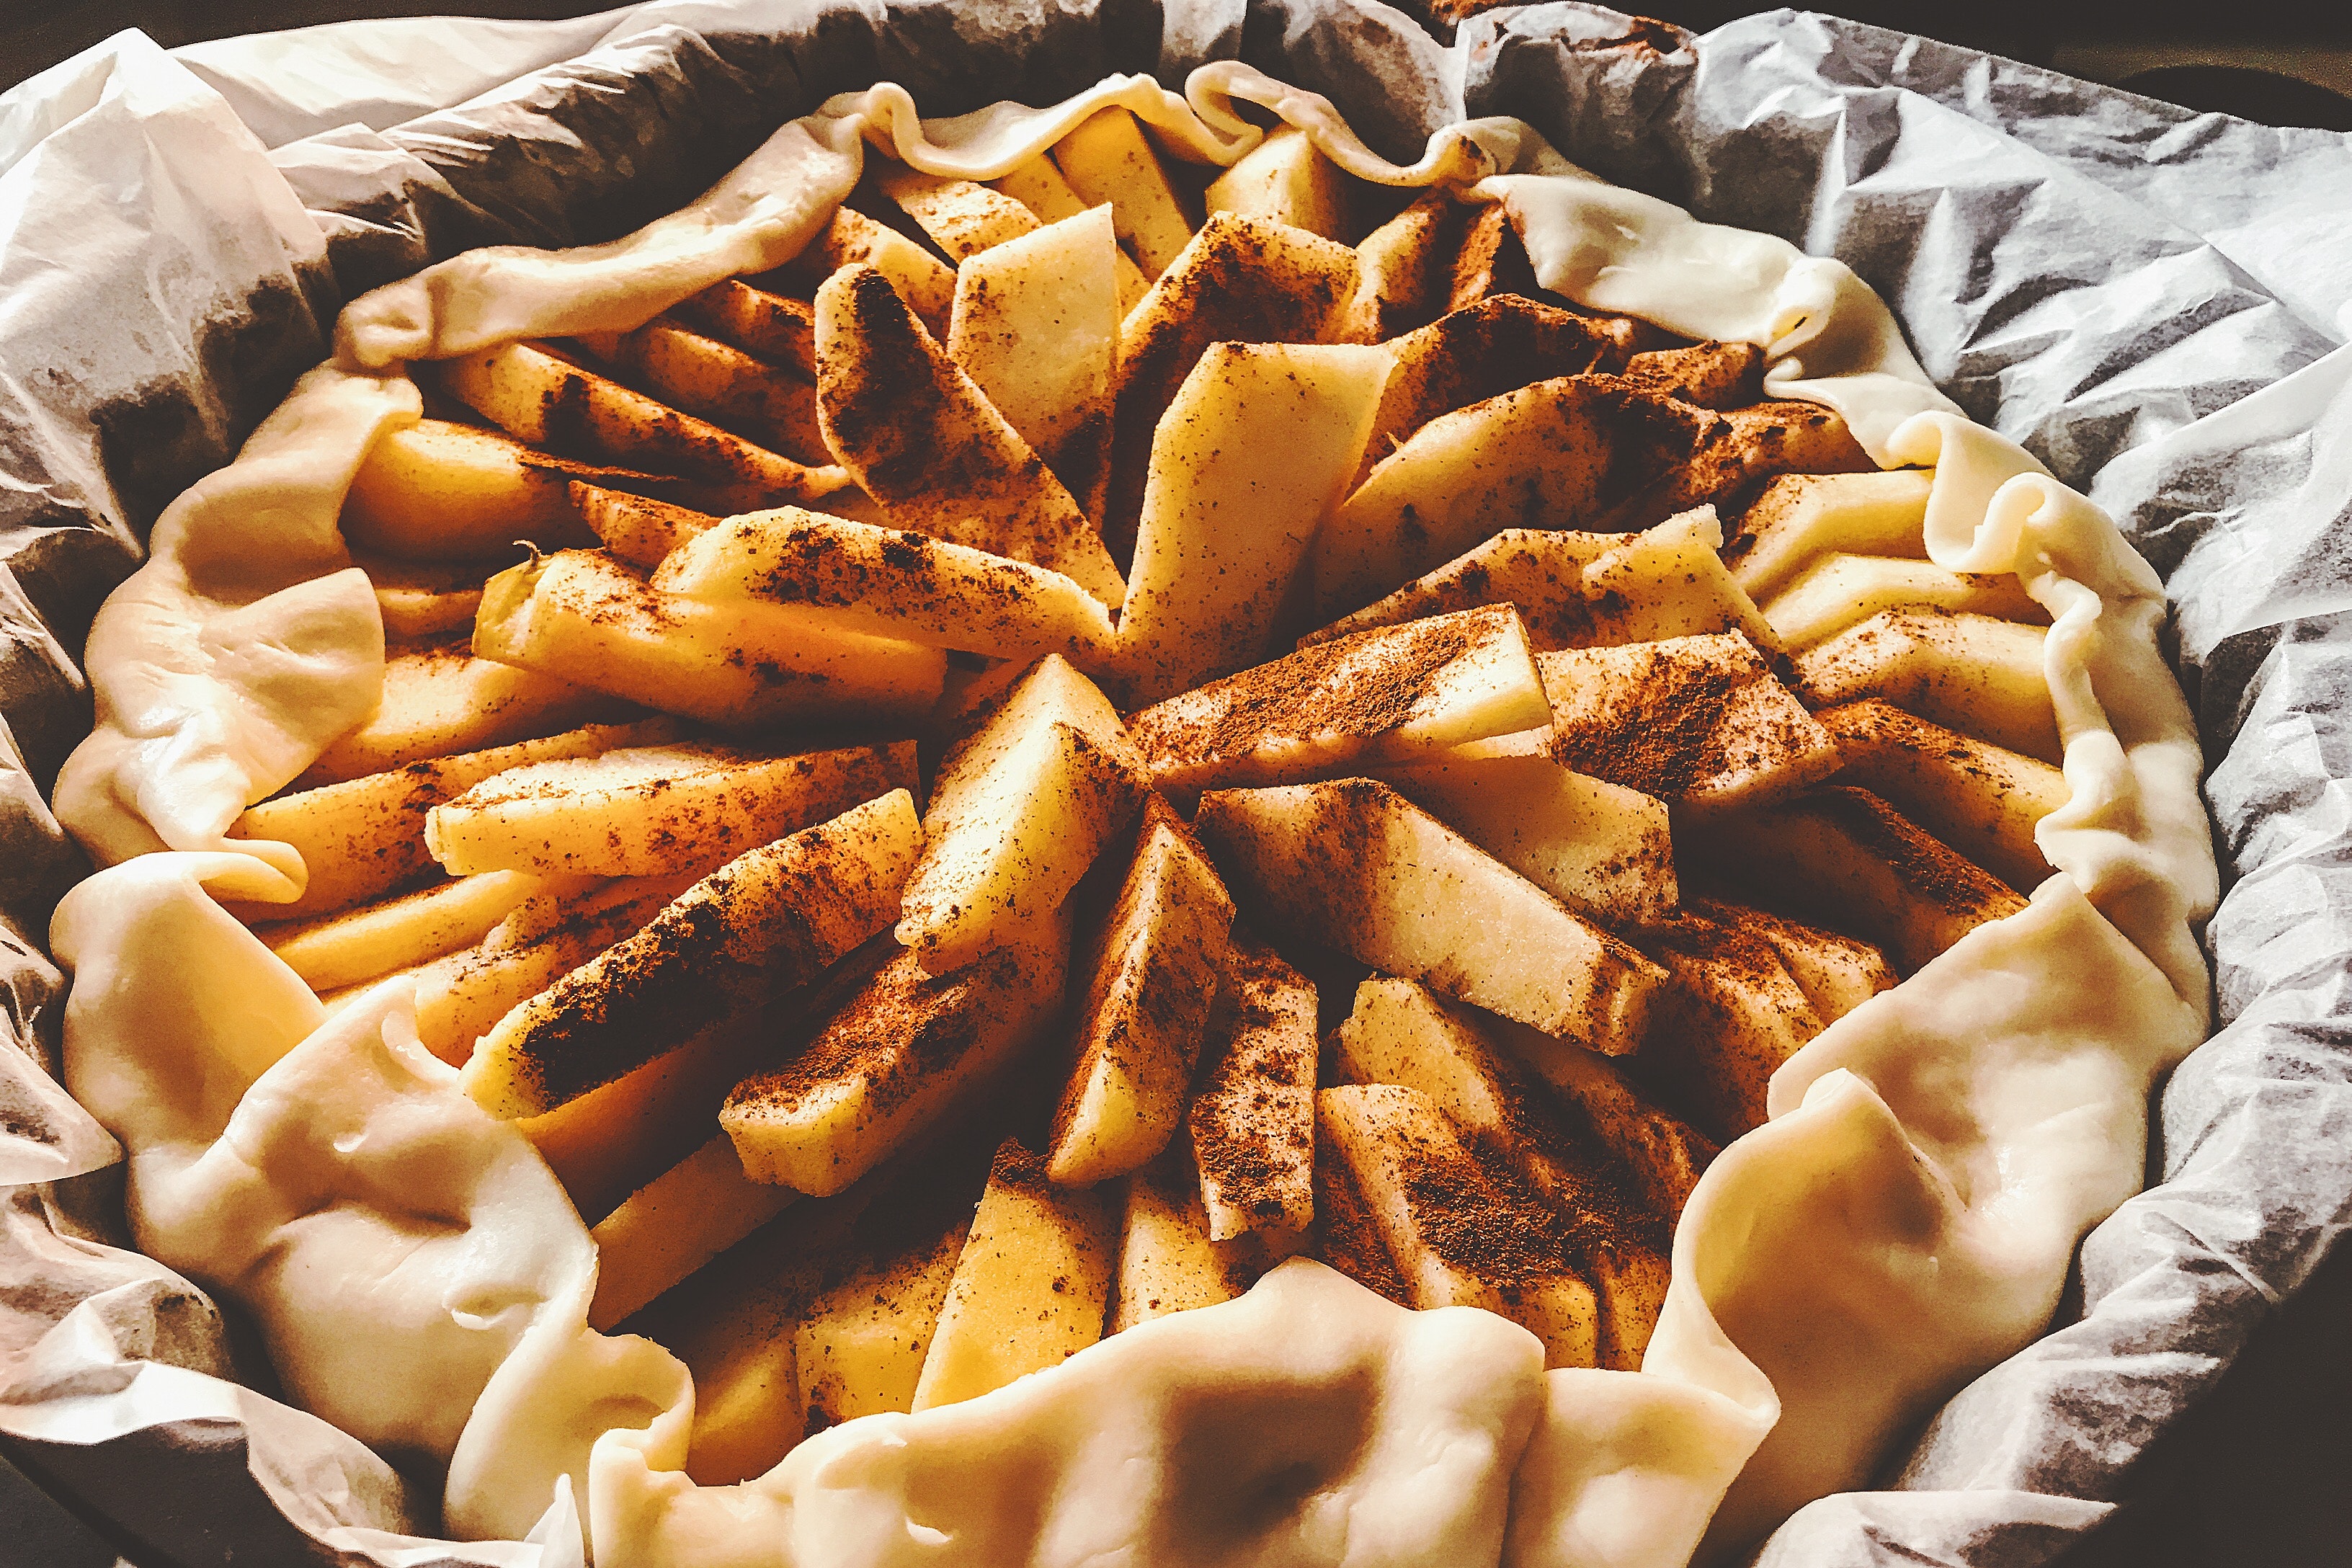
dish, food, cuisine, ingredient, baked goods, dessert, Sfiha, produce, pastry, sweetness, recipe, tart, crostata, baking